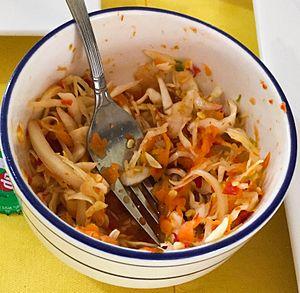
Le pikliz est un condiment haïtien, mélange de carottes et de chou blanc râpés, d'oignons, de piments lampion, assaisonné de jus de citron ou vinaigre et de piment. Il accompagne généralement les bannan peze ou d'autres mets.